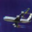
Label: airplane